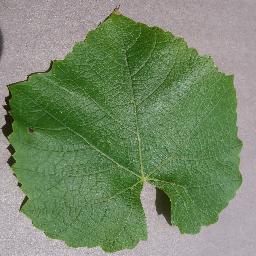
Label: Grape___healthy